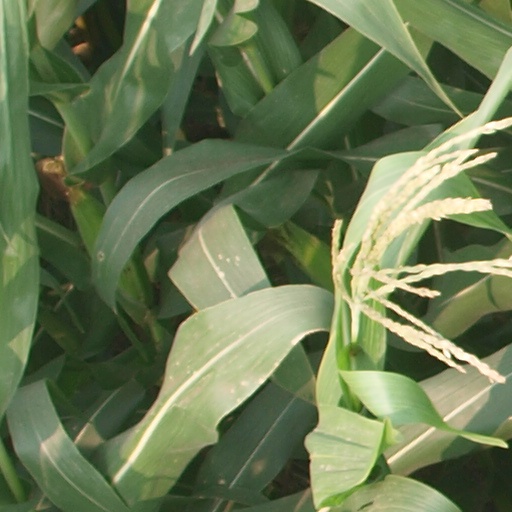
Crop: maize; corn